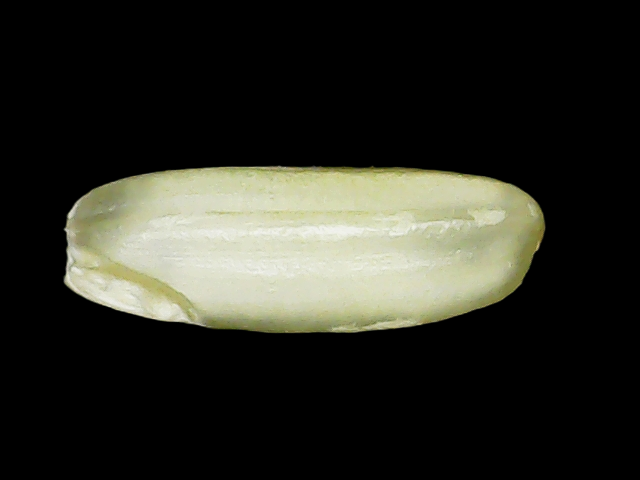
Rice variety: Binadhan23